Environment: real
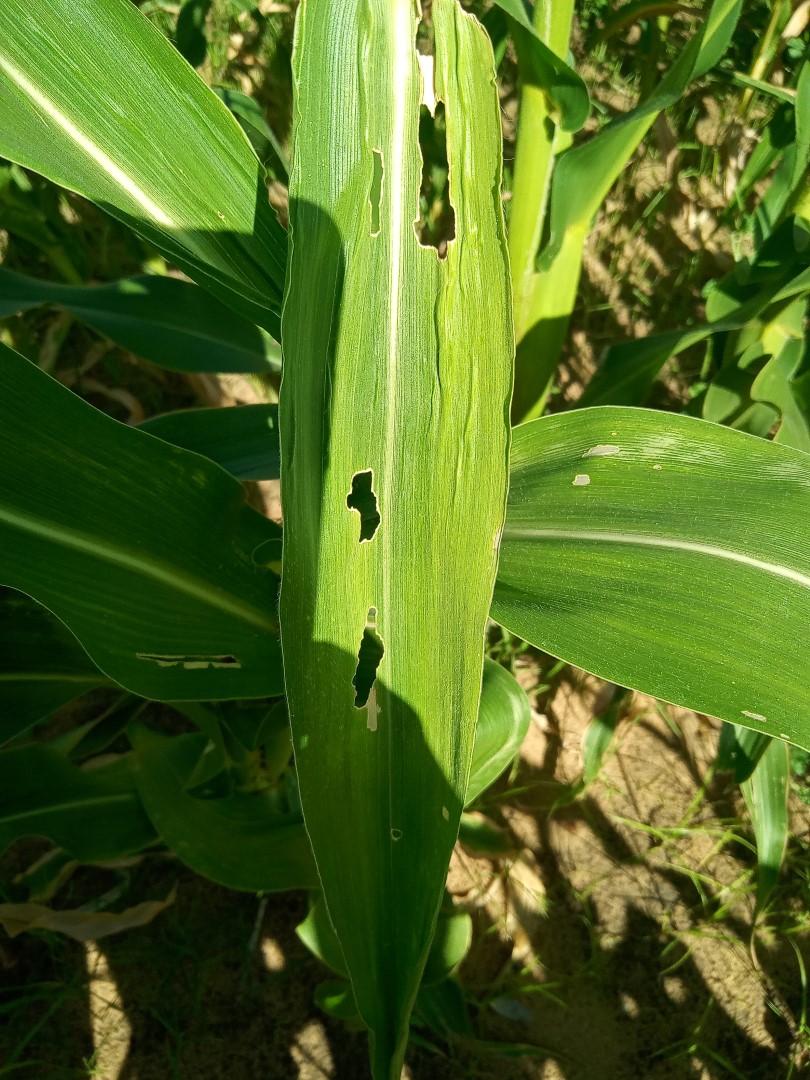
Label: fall_armyworm